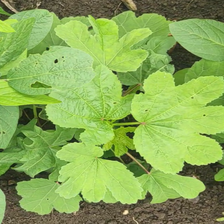
Weed species: Little_Mallow(Malva parviflora)